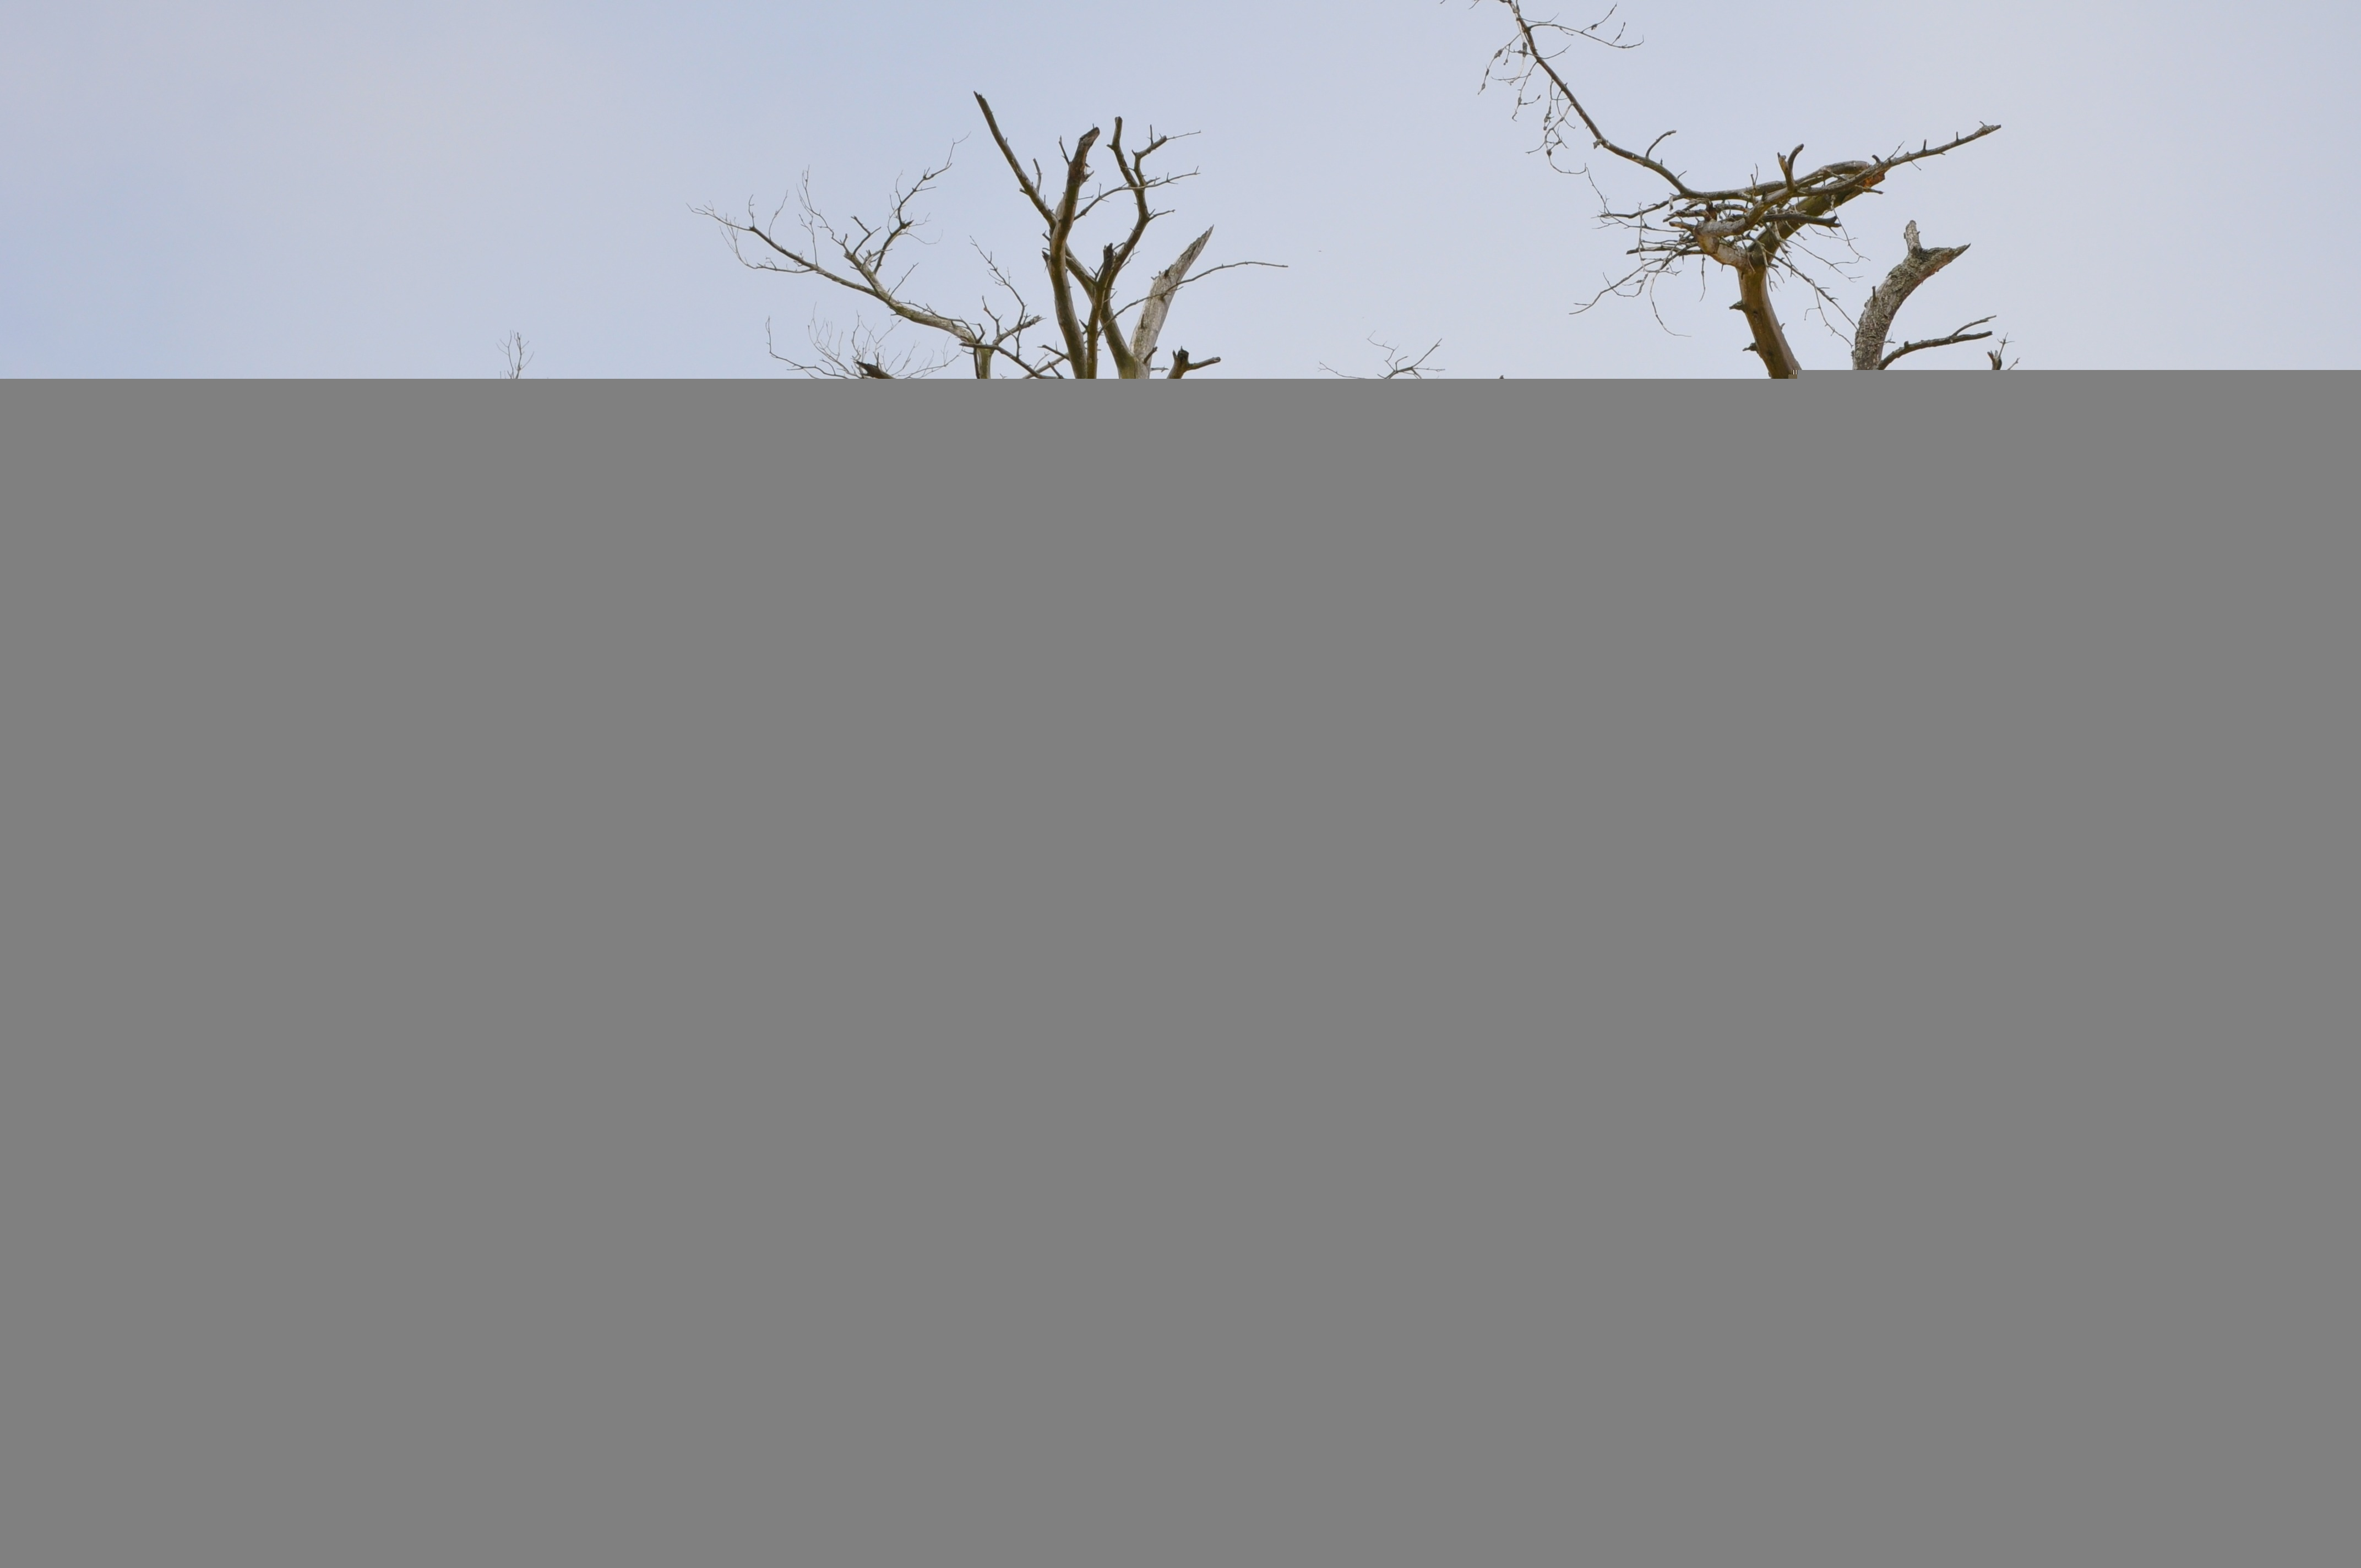
tree, nature, sand, branch, structure, wind, line, column, mast, street light, electricity, lighting, light fixture, shape, the coast, the mobile dune, atmospheric phenomenon